Koper

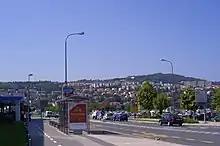
Modern residential quarter

Koper's 15th-century Praetorian Palace is located on the city square. It was built from two older 13th-century houses that were connected by a loggia, rebuilt many times, and then finished as a Venetian Gothic palace. Today, it is home to the city of Koper's tourist office.